Grenzallee (Berlin U-Bahn)

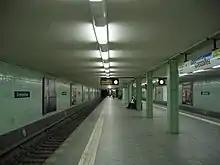
Platform view, Grenzallee U-Bahn station

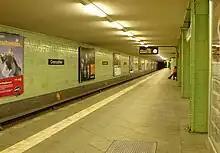
Platform view

Grenzallee is a station on the Berlin U-Bahn line U7. It is located on Buschkrugallee, Neukölln, spanning the junctions with Grenzallee and the A100 motorway. The station was opened in 1930 and built by Alfred Grenander.